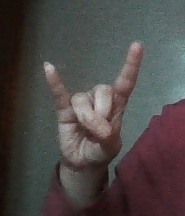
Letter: la